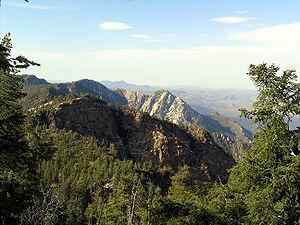
Le parc national Sierra de San Pedro Mártir est un parc national du Mexique situé en Basse-Californie. Il comprend une section de la sierra de San Pedro Mártir. Il a une superficie de 729,11 km² et a été créé le 26 avril 1947. Il est administré par la Comisión Nacional de Áreas Naturales Protegidas.